Biennial of Illustration Bratislava

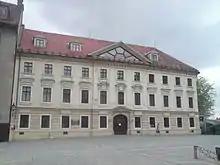
The headquarters of BIBIANA – International House of Art for Children in Panská, Bratislava

The Biennial of Illustration Bratislava (BIB) is one of the oldest international honours for children's book illustrators. First granted in 1967 to Yasuo Segawa (Japan), it is one of the more prestigious children's book awards today, along with the Hans Christian Andersen Award. Artists are selected by an international jury, and their original artwork is exhibited in Bratislava, Slovakia. From the very beginning BIB has been held under the auspices of UNESCO and the International Board on Books for Young People (IBBY), and with the support of the Ministry of Culture, Slovakia. There are twelve awards, including a grand prize for unique and outstanding illustration: